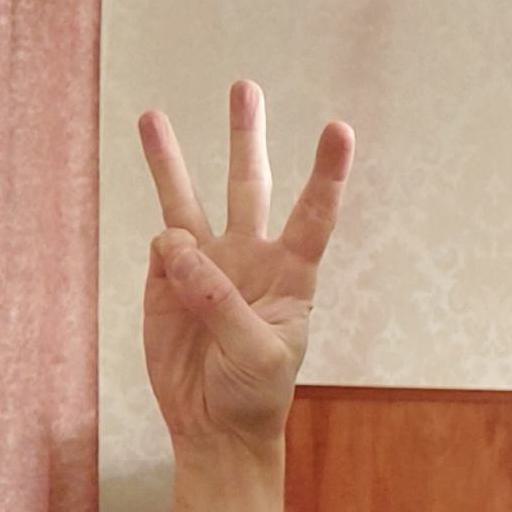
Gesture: three